William L. Uanna

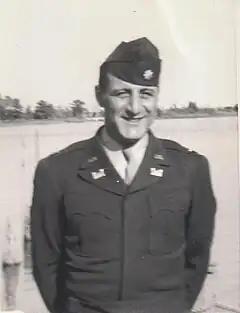
Uanna on Tinian Island 1945

In February 1945, Uanna assumed command of the 1st Technical Service Detachment, which was attached to the 509th Composite Group, the Army Air Force unit created to deliver the first atomic bomb. He became responsible for the security clearance of its personnel. Uanna arrived with orders from Lieutenant Colonel John Lansdale Jr., the Manhattan Project's head of security, and a briefcase containing dossiers on members of the 393d Bomb Squadron, the combat element of the 509th Composite Group. Uanna had particular concerns about Captain Claude Eatherly. The dossier indicated that Eatherly was a gambler, with an "emotional problem". The commander of the 509th Composite Group, Lieutenant Colonel Paul W. Tibbets Jr., opted to keep Eatherly, based on his piloting skills. Background checks on the 1st Ordnance Squadron revealed that it had several escaped convicts in its ranks. Uanna surmised that enlisting in the Army under false names was an easy way of escaping detection during wartime. Since skilled technicians were hard to find, Tibbets elected to keep them, threatening to send them back to prison for any dereliction of duty or security breaches.